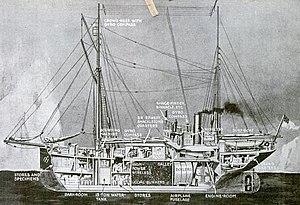
L’expédition Shackleton-Rowett est une expédition britannique en Antarctique. Menée entre 1921 et 1922, elle est la troisième et dernière commandée par l'explorateur Ernest Shackleton. Elle est généralement considérée comme le dernier épisode de l'âge héroïque de l'exploration en Antarctique, une période au cours de laquelle des hommes explorent la terra incognita qu'est alors l'Antarctique. Le projet, financé par l'homme d'affaires John Quiller Rowett, est parfois dénommé expédition Quest, d'après le nom du Quest, le baleinier sur lequel embarque l'expédition.